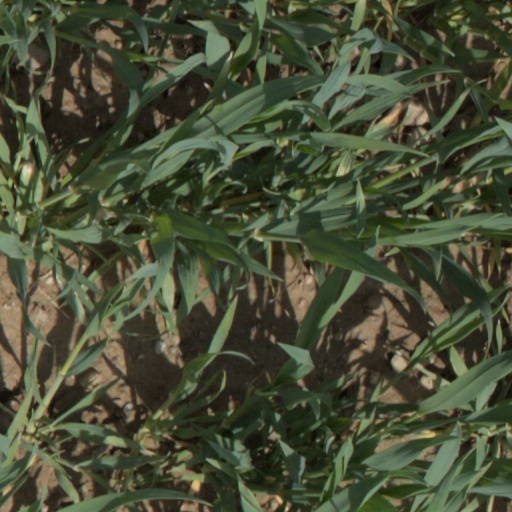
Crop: wheat